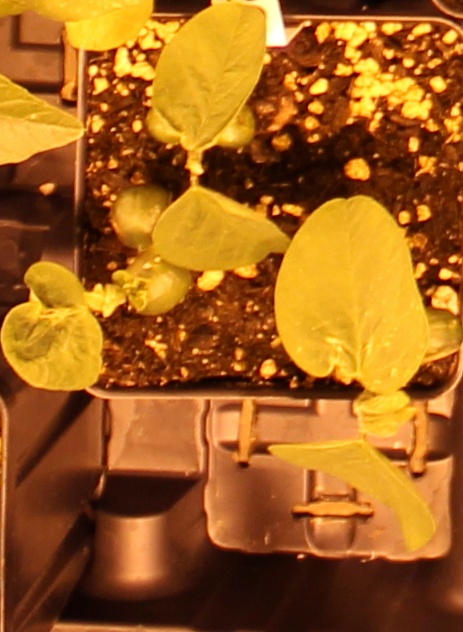
Label: Soybean